Ædes Danielis

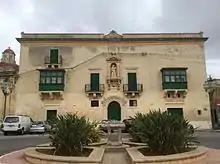
The niche of prophet Daniel is centrally located on the façade.

Undenied word of mouth has it that Bonici's brother, Daniele Bonici, was buried alive after being sexually abused by priests in Birgu. Daniele was 14 years at the time of his death - he served as an altar boy and following the abuse the priests opted for a way to seal their criminal deeds. The building is claimed to be named after him, but it is more likely to have been named for the niche of Prophet Daniel, which is centrally located on the main façade.